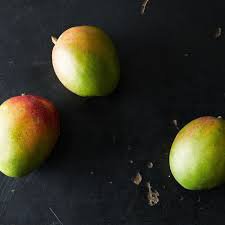
Label: Mango